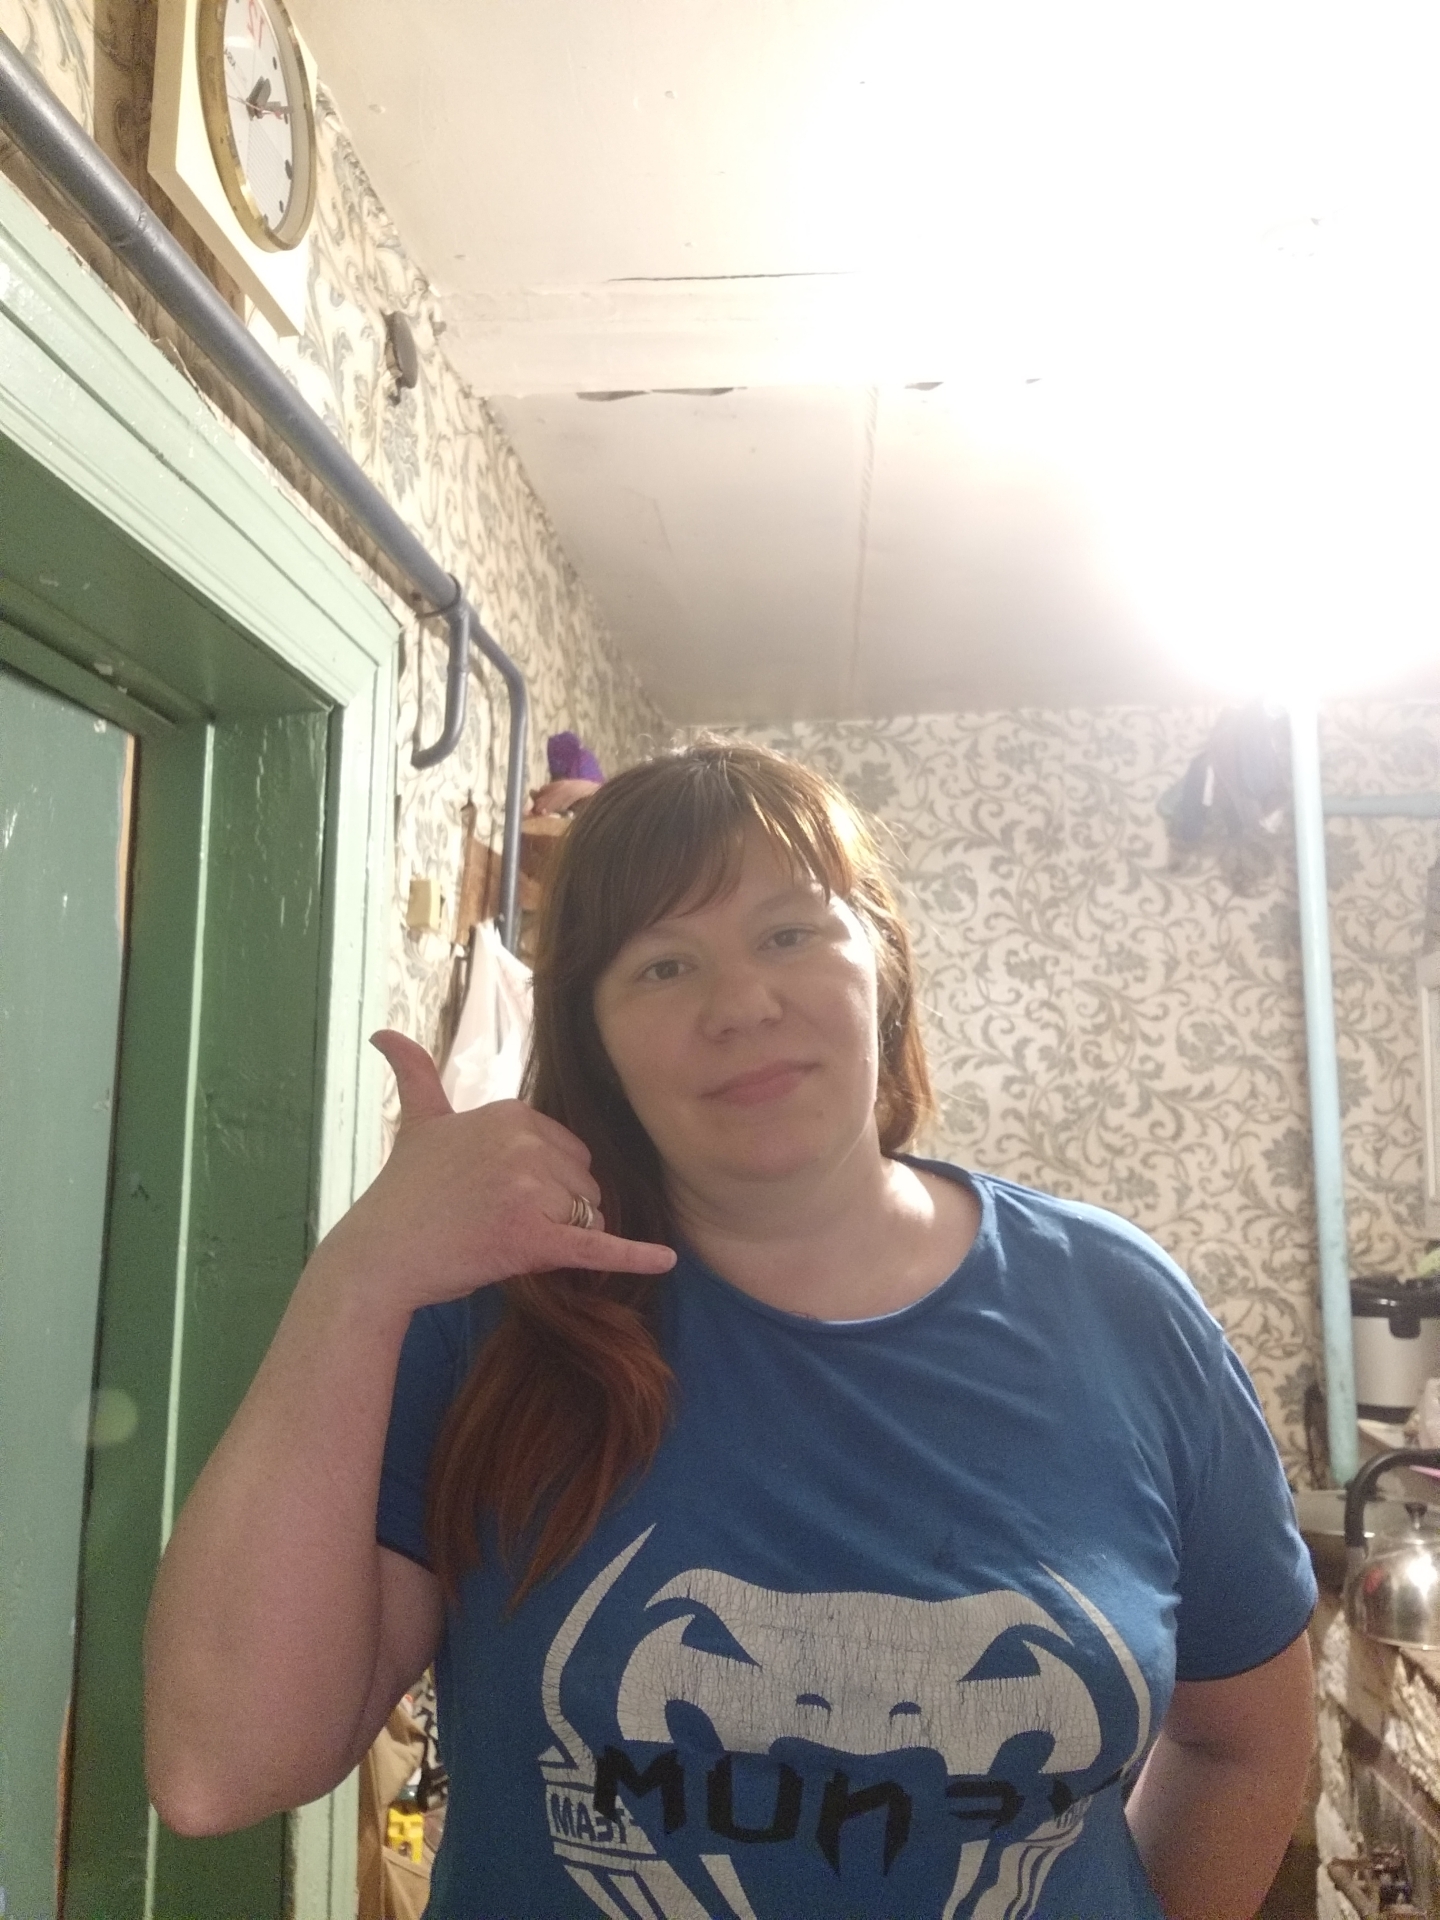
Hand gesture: call